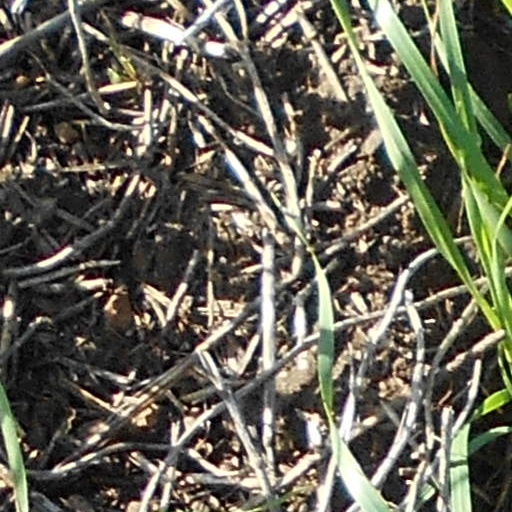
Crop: wheat